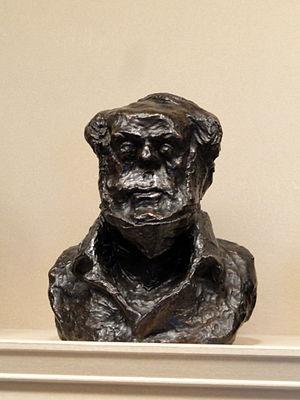
Cet article présente la liste des membres de l'Académie française, rangée par ordre chronologique de leur élection à chaque fauteuil. Cette liste est précédée d'une liste réduite portant uniquement sur les membres actuels et présentée successivement selon quatre modes de rangement : par ordre alphabétique, par numéro de fauteuil, par date d'élection et par date de naissance.
Jean Vatout, né à Villefranche-sur-Saône le 26 mai 1791 et mort à Claremont le 3 novembre 1848, est un écrivain, haut fonctionnaire et homme politique français.